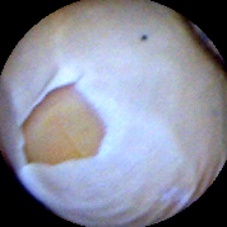
Label: Skin-damaged